Susan R. Bolton

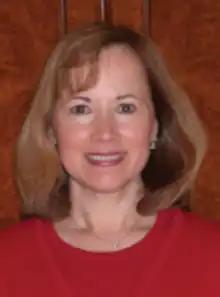

Susan Marie Ritchie Bolton (born September 1, 1951) is a senior United States district judge of the United States District Court for the District of Arizona.